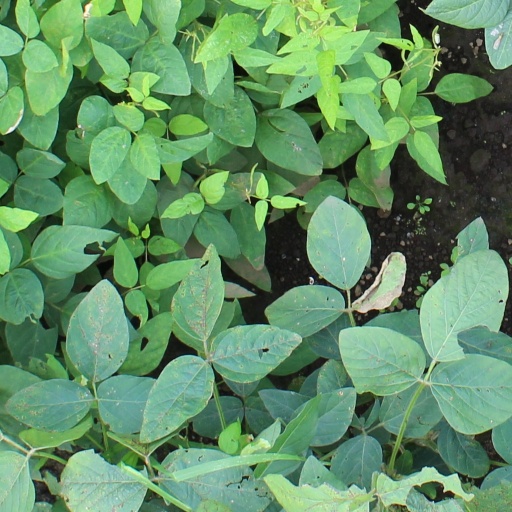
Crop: soybean